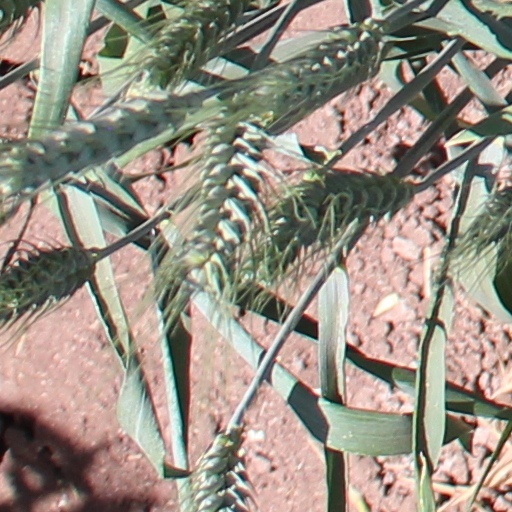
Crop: wheat